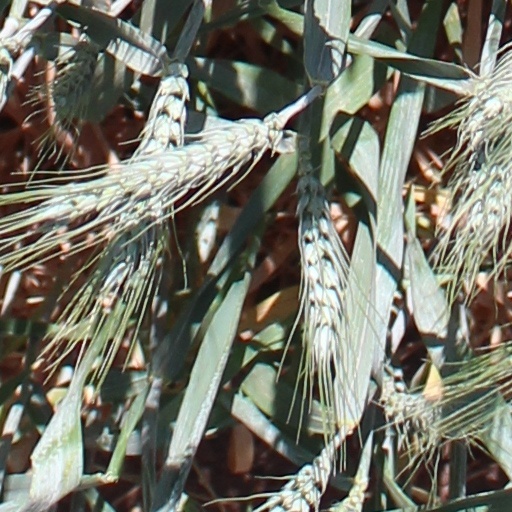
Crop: wheat